Phosphaalkyne

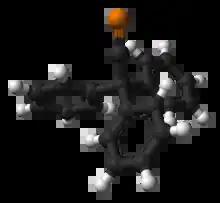
Molecular structure of , a phosphaalkyne.

In chemistry, a phosphaalkyne (IUPAC name: alkylidynephosphane) is an organophosphorus compound containing a triple bond between phosphorus and carbon with the general chemical formula . Phosphaalkynes are the heavier congeners of nitriles, though, due to the similar electronegativities of phosphorus and carbon, possess reactivity patterns reminiscent of alkynes. Due to their high reactivity, phosphaalkynes are not found naturally on earth, but the simplest phosphaalkyne, phosphaethyne has been observed in the interstellar medium.